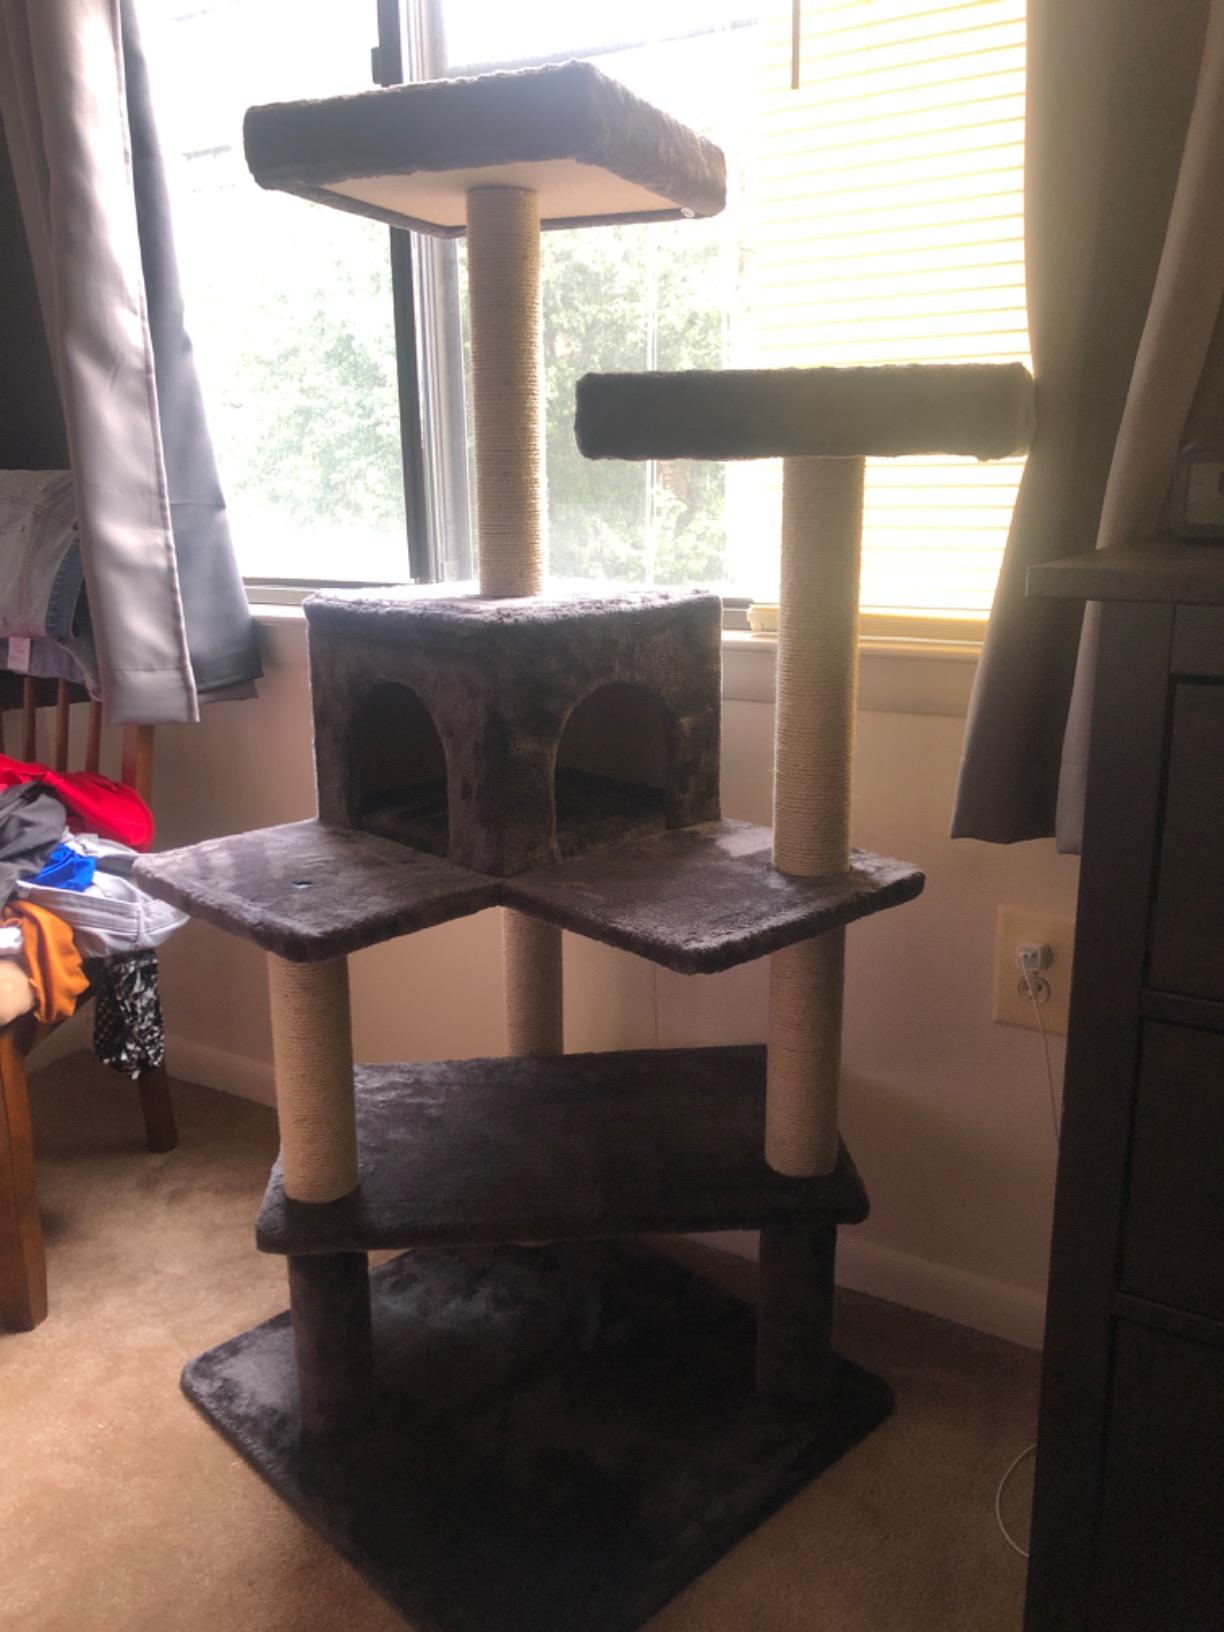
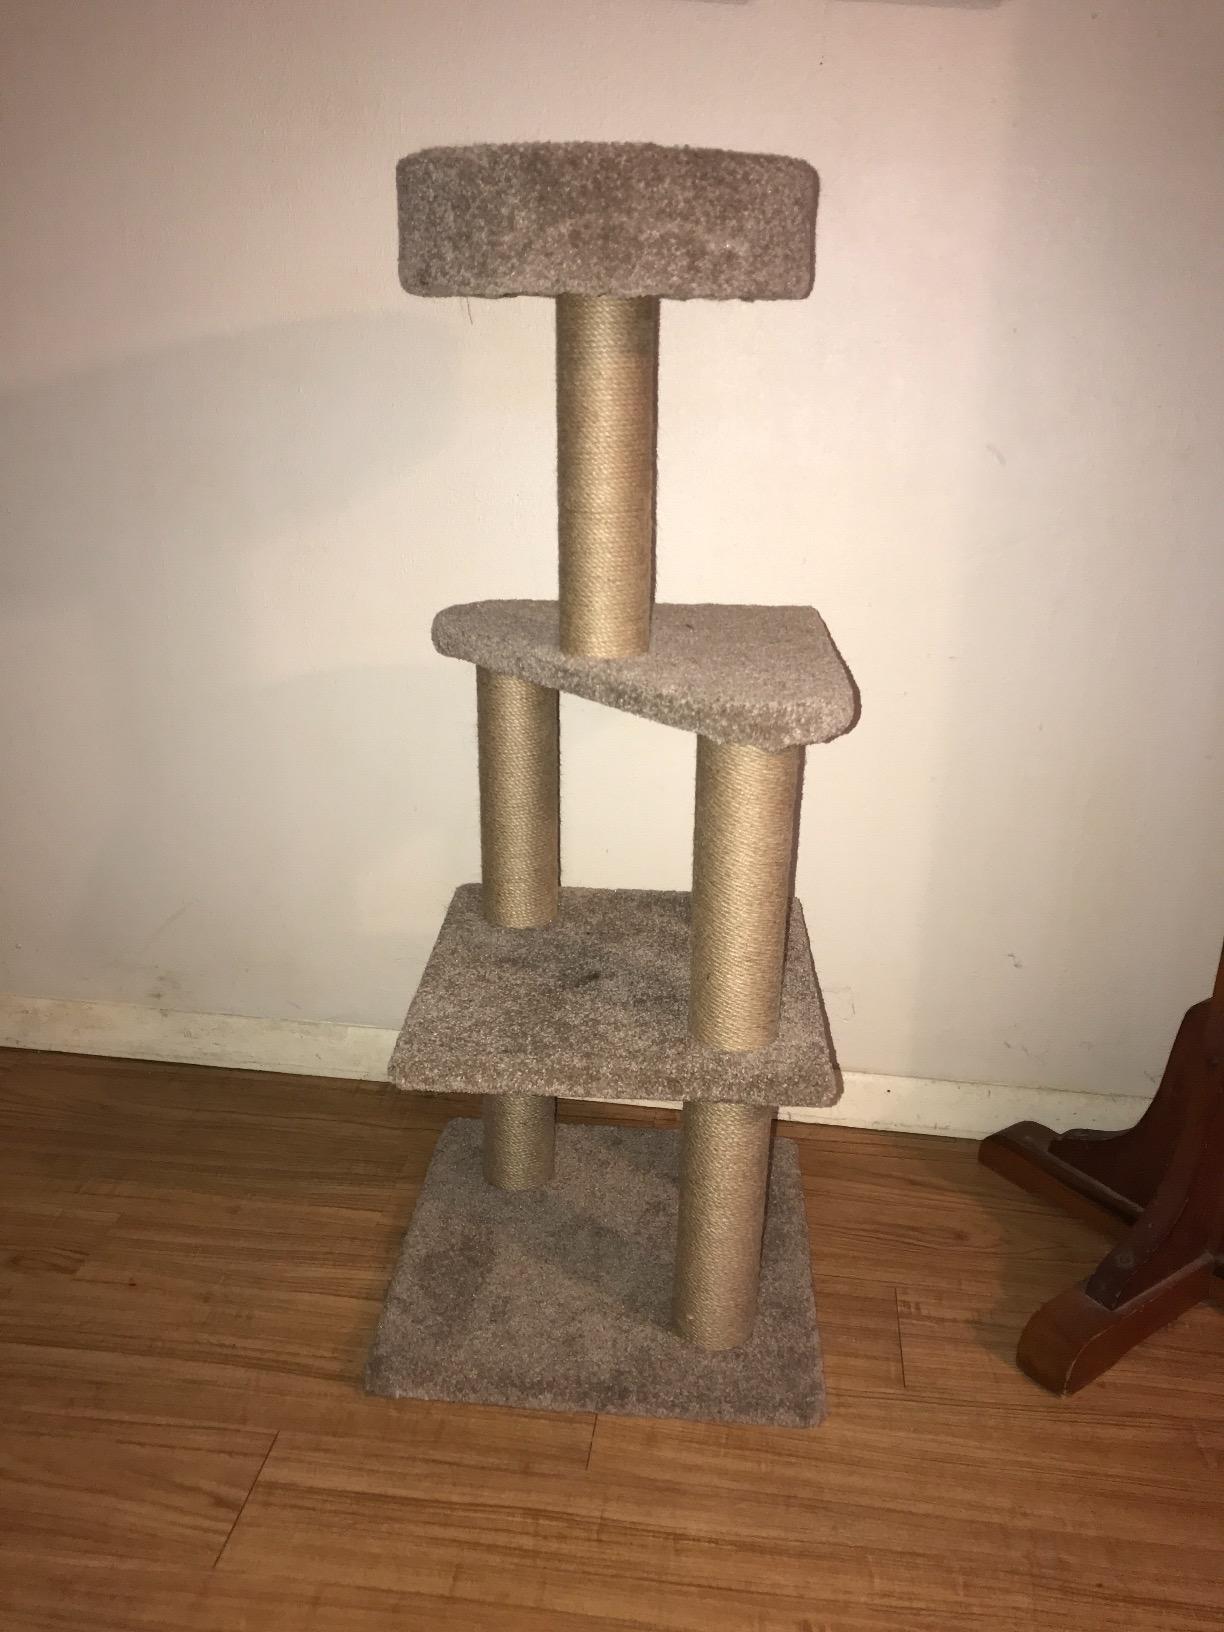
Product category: items_cat tree
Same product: no